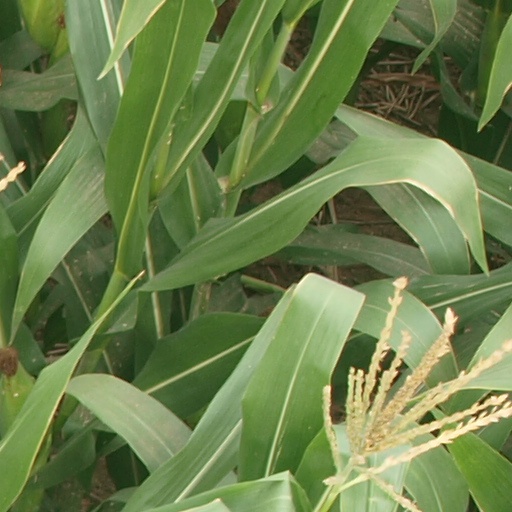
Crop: maize; corn